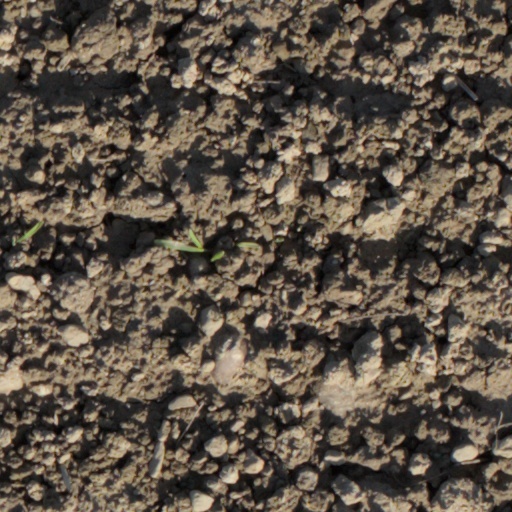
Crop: wheat